Xie Jin

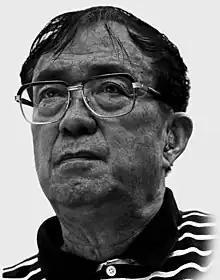

Xie Jin (21 November 1923 – 18 October 2008) was a Chinese film director. He rose to prominence in 1957, directing the film "Woman Basketball Player No. 5", and is considered one of the Third Generation directors of China. Most recently he was known for the direction of "The Opium War" (1997).